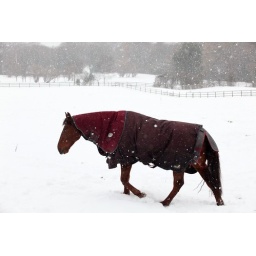
02/12/10a horse wearing a protective blanket makes its way through a field of snow near Kilternan, County Dublin.Photo Gary Fox